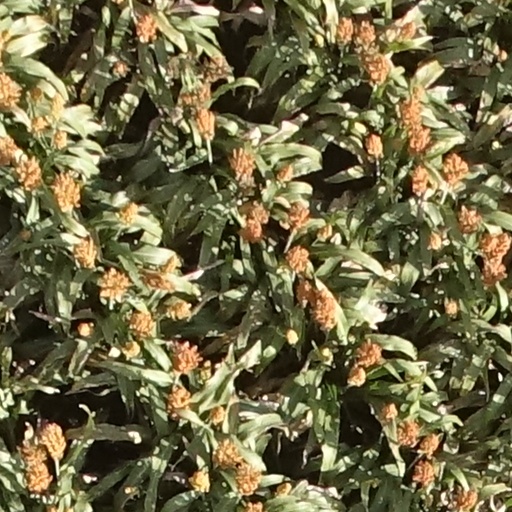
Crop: sorghum